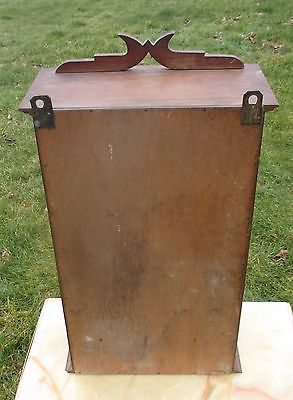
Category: cabinet